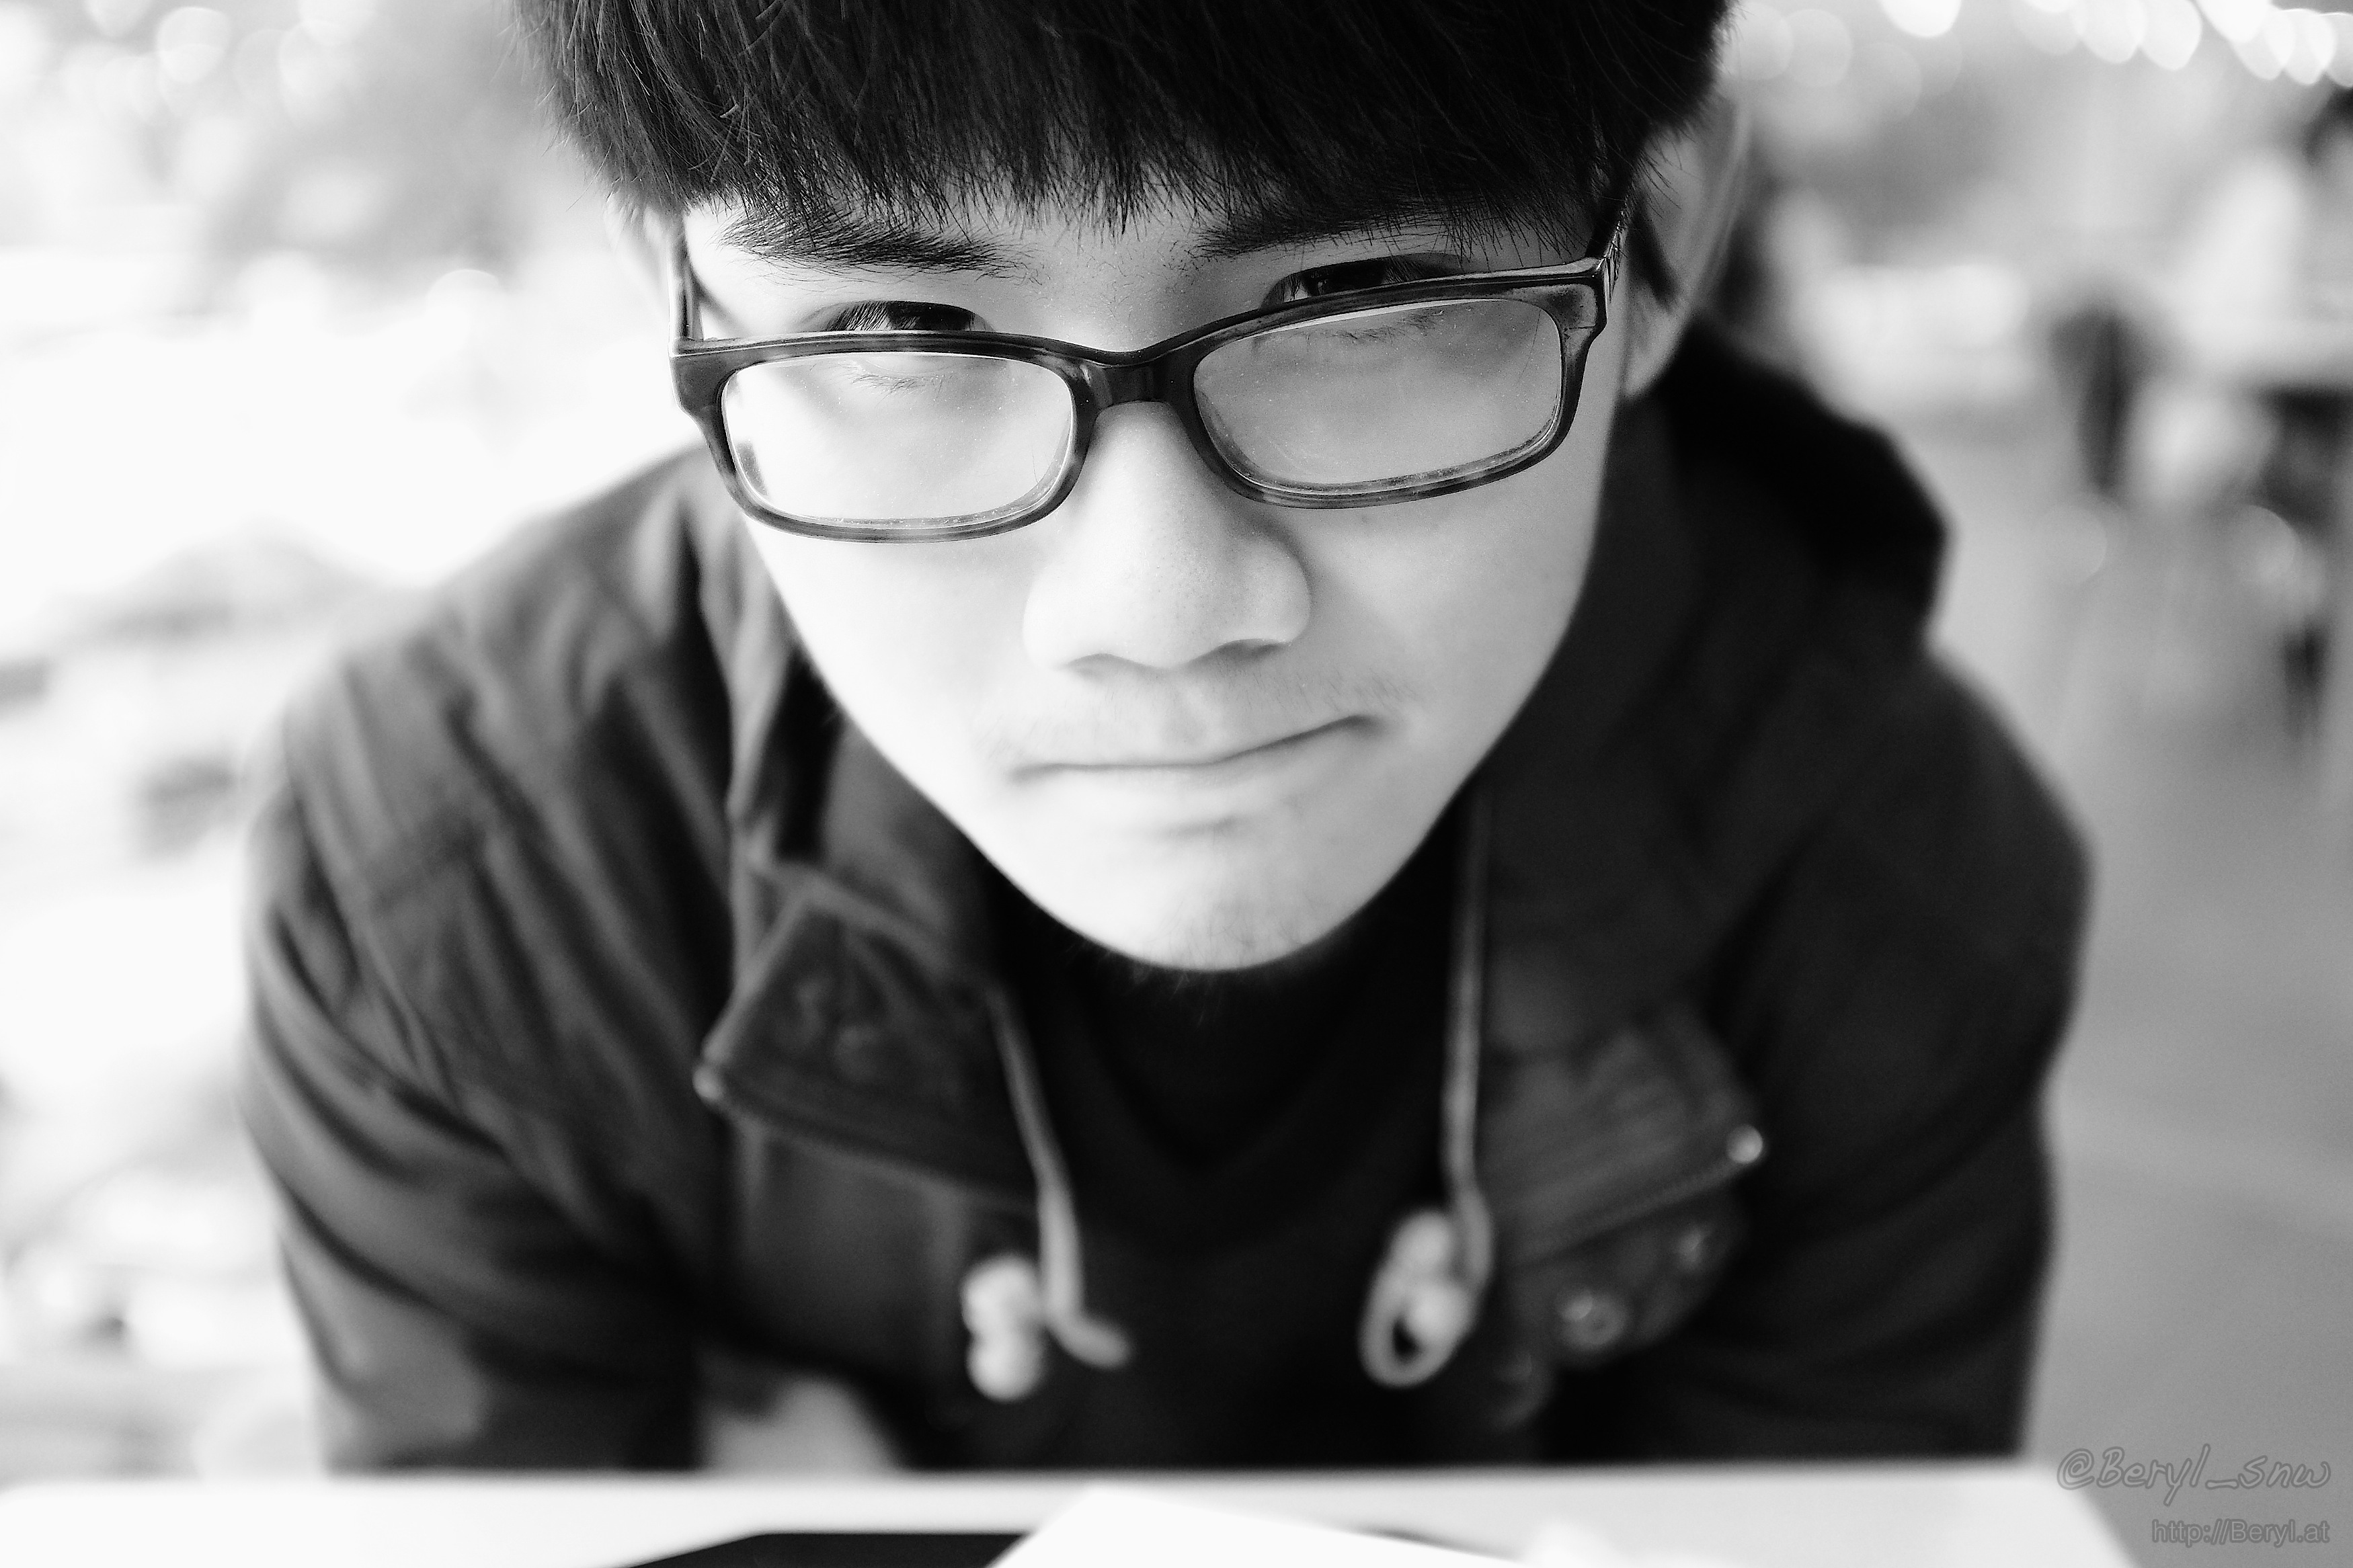
person, black and white, white, photography, boy, asian, fujifilm, portrait, black, monochrome, bw, me, sunglasses, glasses, selfportrait, eyewear, teen, x100s, monochrome photography, portrait photography, vision care